Melinda Shankar

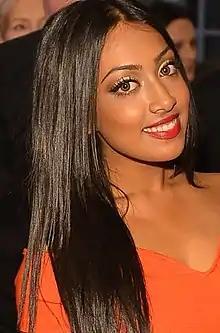
Shankar at 2013 Canadian Screen Awards Nominee Reception

Melinda Leanna Shankar (born February 18, 1992) is a Canadian actress. She is best known for starring as Alli Bhandari in the television series "" (2008–2015) and as Indira "Indie" Mehta in the YTV series "How To Be Indie" (2009–2011), for which she won several awards, including a Canadian Screen Award in 2013. Her last screen credit was the female lead role of Princess Bella in the 2021 television movie "Christmas with a Prince: The Royal Baby", her third appearance in the franchise.